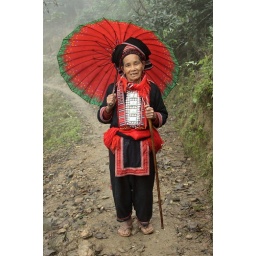
vietnam- a red dao wedding in traditional dress